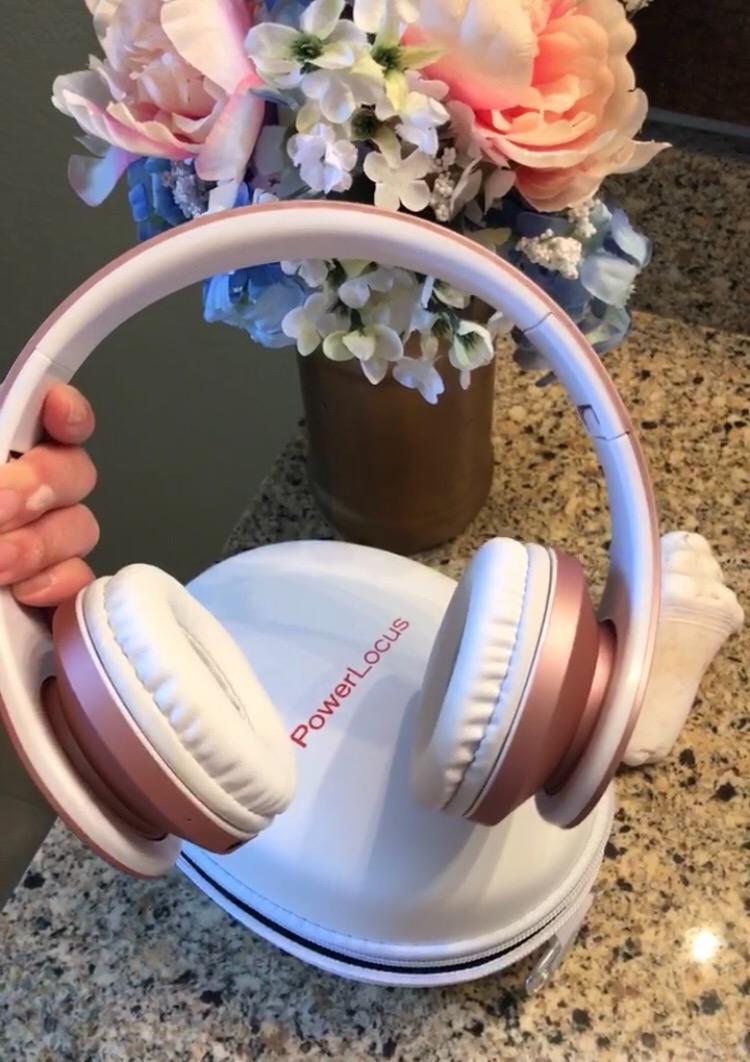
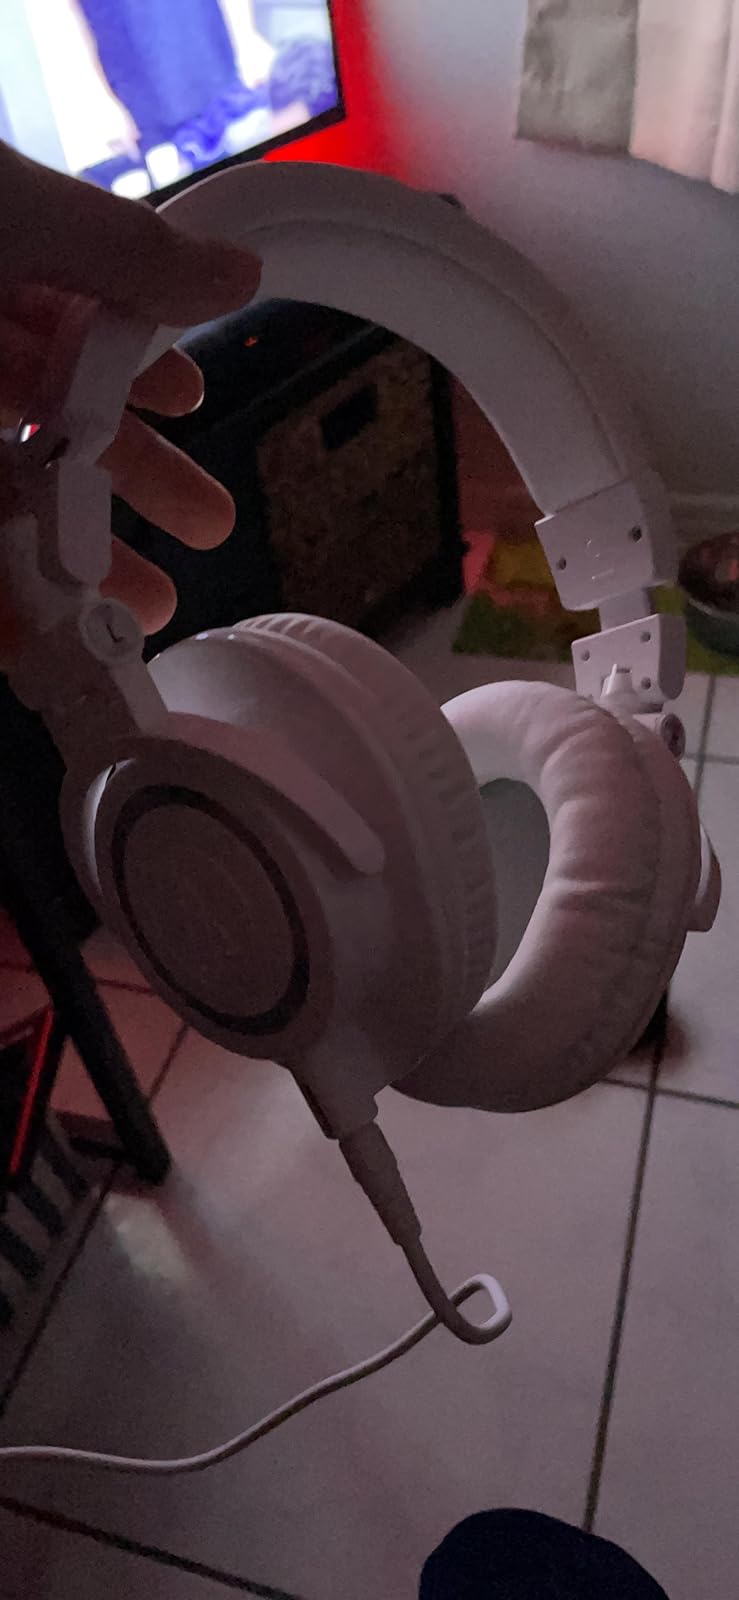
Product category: headphones
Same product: no